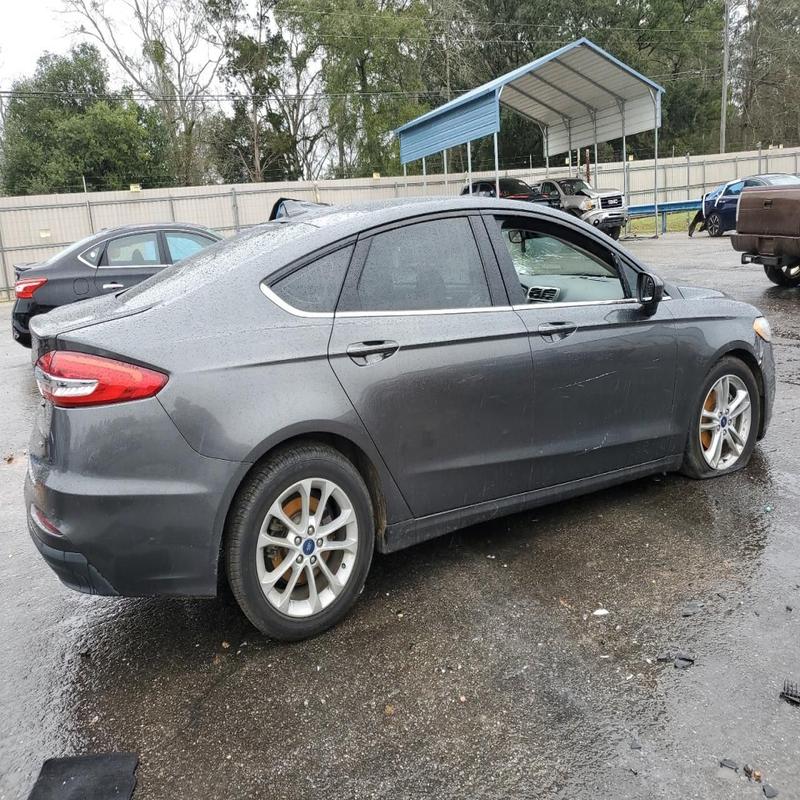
Aucun dommage détecté.
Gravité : aucun